Frank Lawrence House

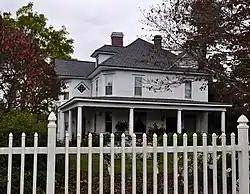
Frank Lawrence House, October 2013

Frank Lawrence House is a historic home located at Basham, Montgomery County, Virginia. It was built in 1918, and is a two-story frame dwelling with a foursquare floor plan. The roof is covered with its original pressed metal shingles. It features a five-bay, wraparound porch with Doric order columns and square balusters. It also has a two-story, two level rear porch. Its design is based on a Sears and Roebuck Company catalog plan.